Jack Butland

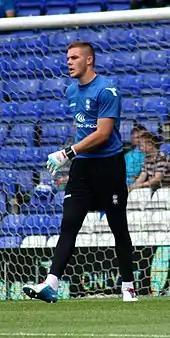
Butland with Birmingham City in 2012

Butland was born in Southmead, Bristol, and raised in nearby Clevedon where he attended Yeo Moor Primary School and Clevedon Community School. After playing for Clevedon United and the Bristol-based Jamie Shore Academy, he joined Birmingham City as a schoolboy in 2007 and began a two-year scholarship in the club's youth academy when he left school in 2009. During his time at school Butland was a keen rugby player. While still aged 16, Butland made his reserve-team debut, and he signed his first professional contract, of two and a half years, as soon as he turned 17 in March 2010. Named Birmingham City's Young Player of the Year at the end of the 2009–10 season, his progress was interrupted in October 2010 by a broken hand requiring surgery. By the following April he had recovered well enough to be given a first-team squad number before the Premier League match against Wolverhampton Wanderers as cover, in case Ben Foster's injury or Colin Doyle's illness prevented either from taking part in the match.